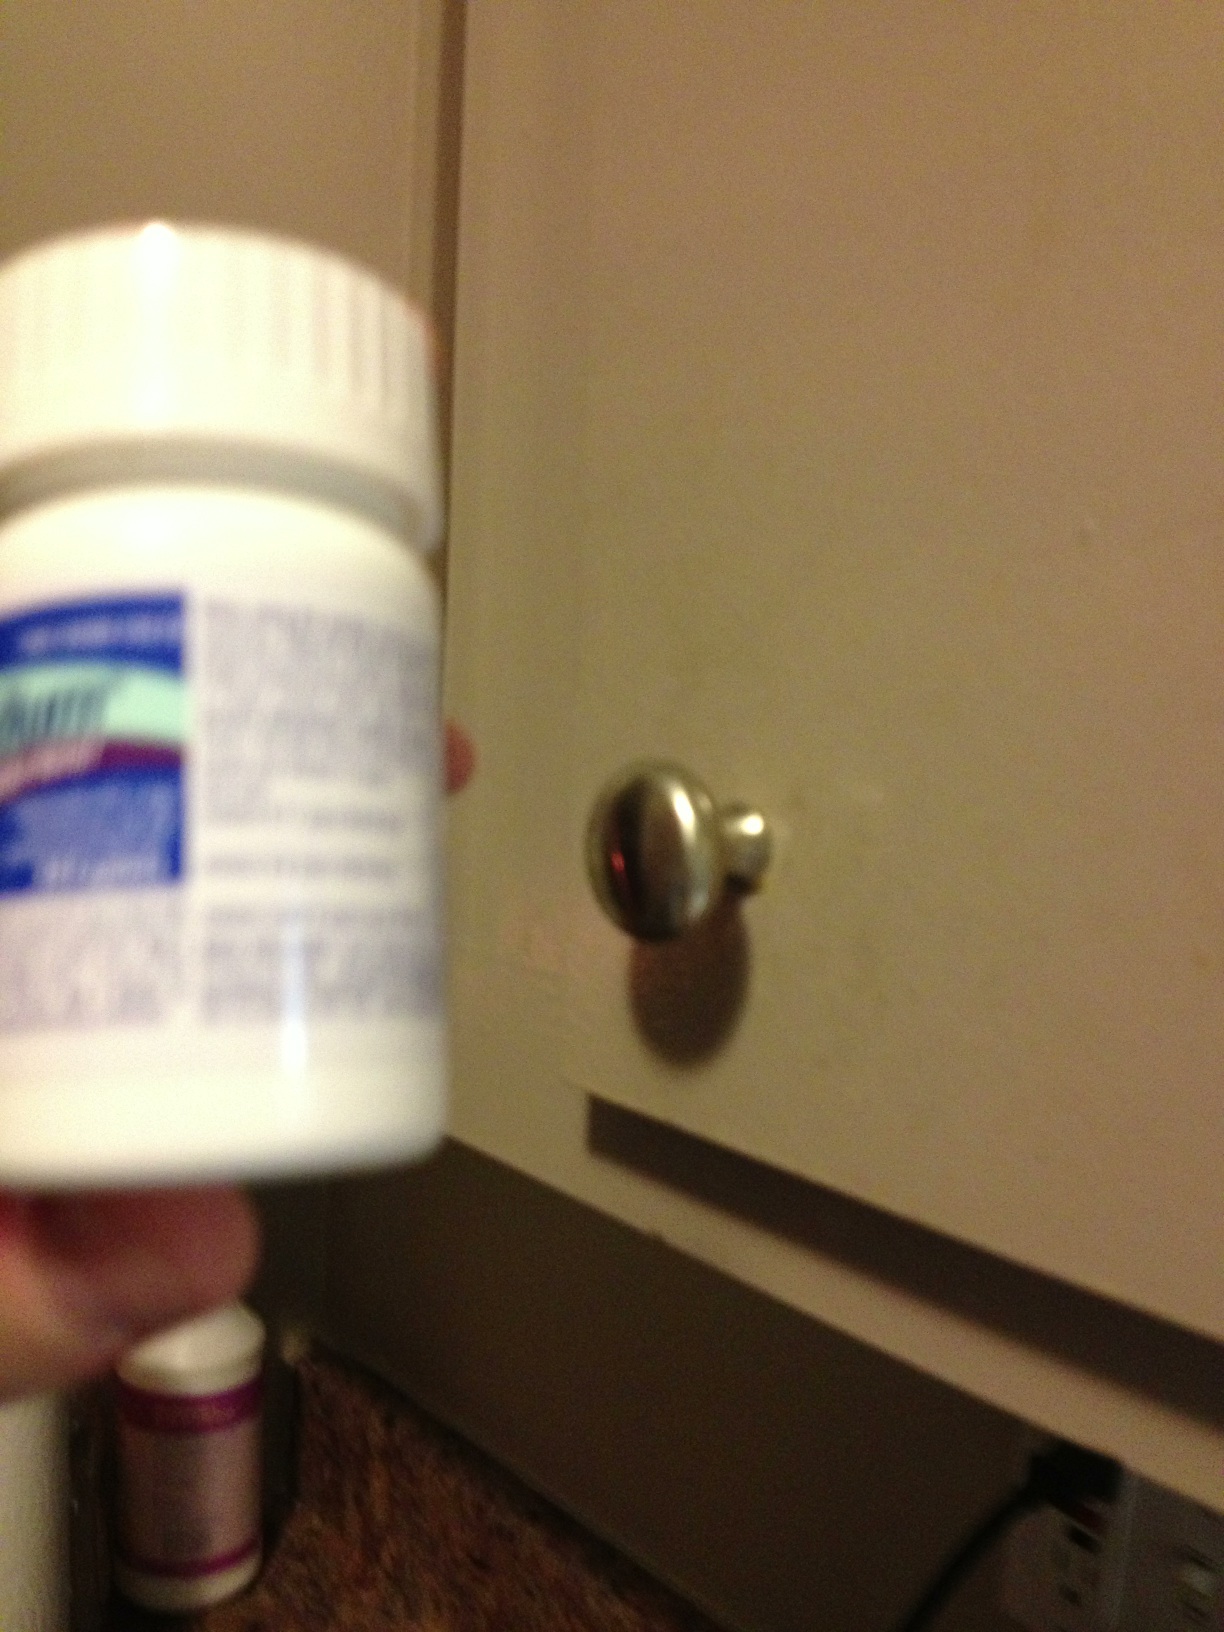Question: I'm trying to figure out what this phone is.
Answer: unanswerable